Baram River

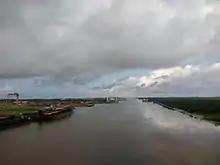
The Baram River seen from the ASEAN Bridge

The Baram River is a river in Sarawak on the island of Borneo. The river originates in the Kelabit Highlands, a watershed demarcated by the Iran Mountains of East Kalimantan, which form a natural border with Sarawak.